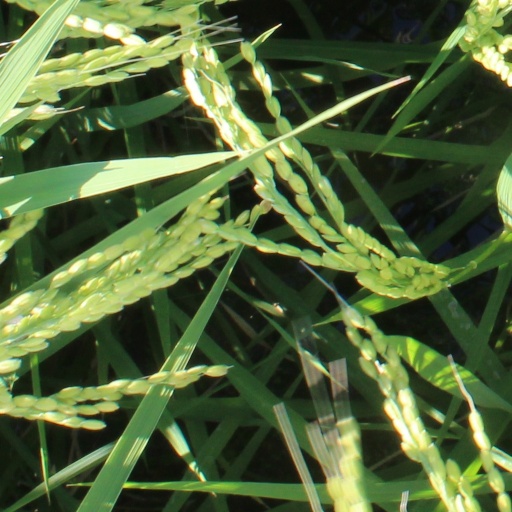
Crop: rice